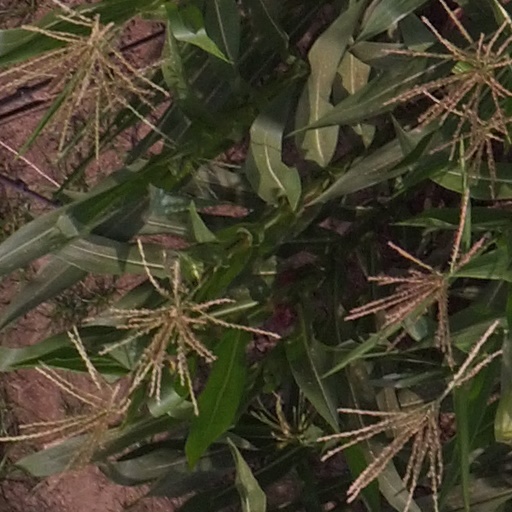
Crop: maize; corn